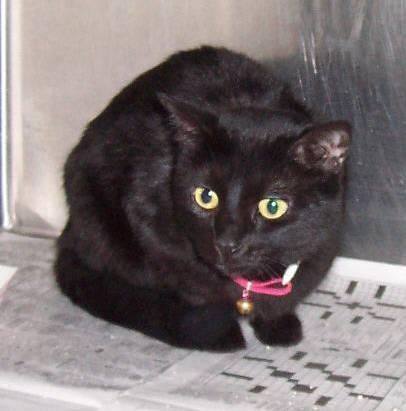
cat